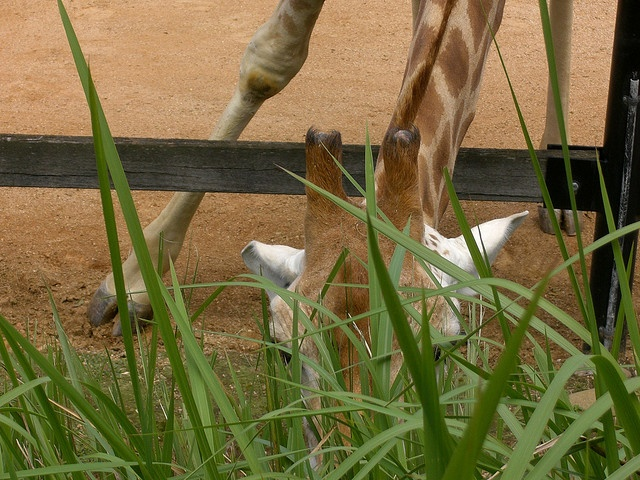
a giraffe leaning over a wooden fence and grazing on the grass on the other side of the fence
a giraffes legs are near some green grass
A giraffe lowers its head past a fence into a clump of tall grasses to eat.
A giraffe that is eating some grass on the ground.
The giraffe is reaching his head through the fence.